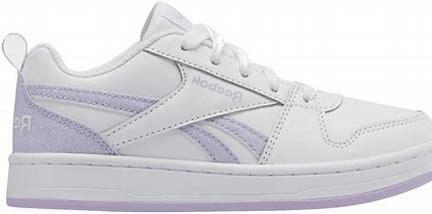
Brand: Reebok
Model: Royal Prime 2